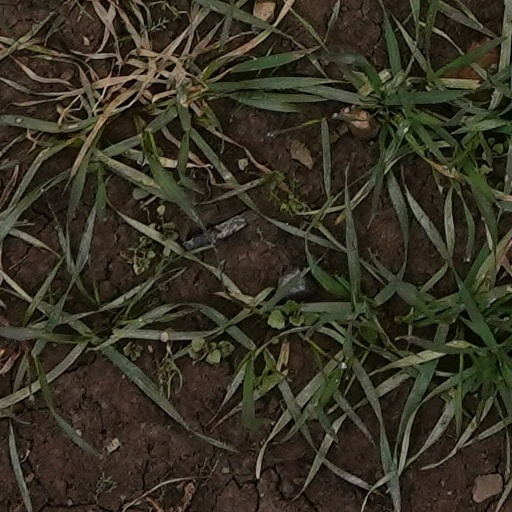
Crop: wheat